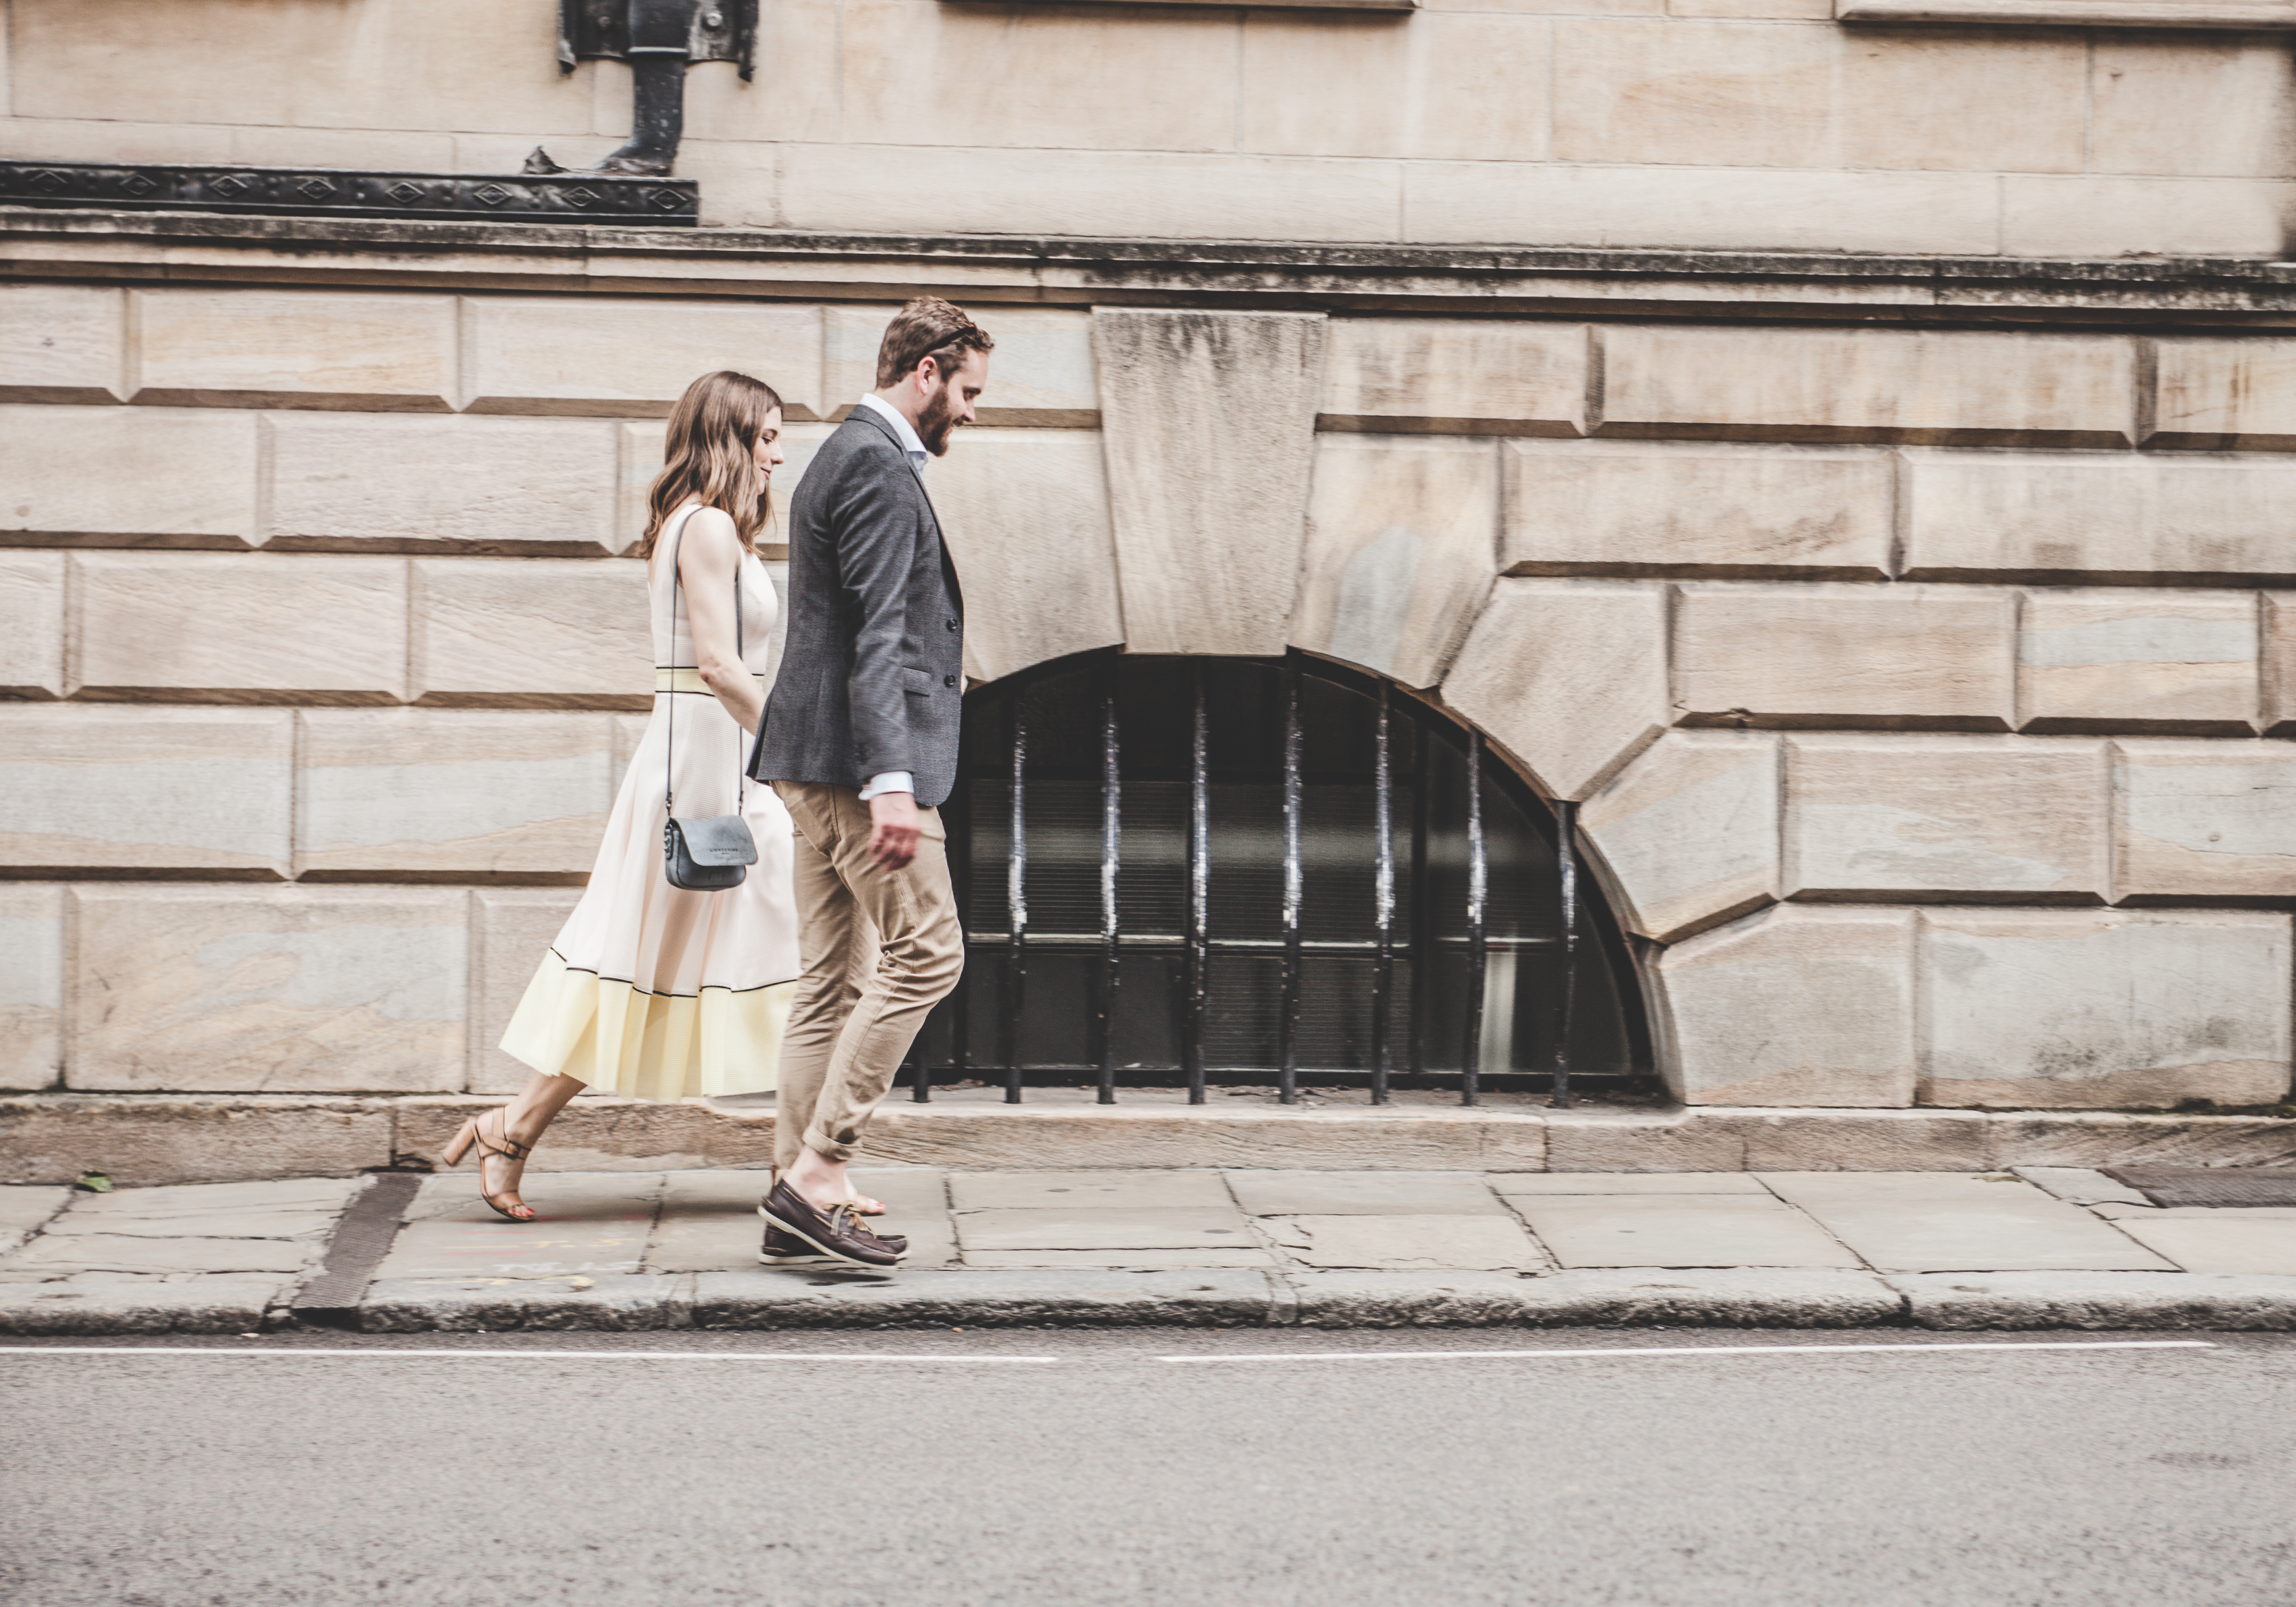
man, walking, people, woman, road, white, street, photography, sidewalk, wall, couple, fashion, together, bride, concrete, dress, pedestrians, photograph, lovers, image, human positions